Wildlife of Ethiopia

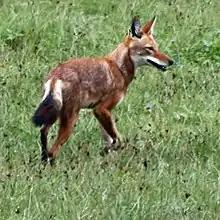
The Ethiopian wolf

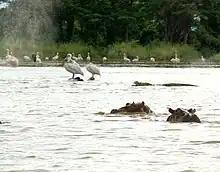
Lake Chama wildlife

The richness and variety of the wildlife of Ethiopia is dictated by the great diversity of terrain with wide variations in climate, soils, natural vegetation and settlement patterns. Ethiopia contains a vast highland complex of mountains and dissected plateaus divided by the Great Rift Valley, which runs generally southwest to northeast and is surrounded by lowlands, steppes, or semi-desert. The Ethiopian Wildlife Conservation Authority (EWCA) is the governing body of wildlife conservation and management.